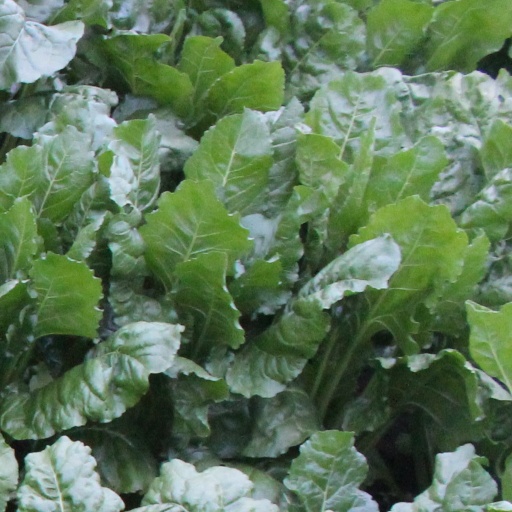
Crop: sugar beet